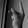
ASL letter: K